May-Stringer House

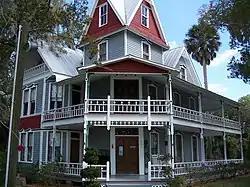

The May-Stringer House, home of the Hernando Heritage Museum, is a historic residential building in Brooksville, Florida, United States. It is located at 601 Museum Court. On March 8, 1997, it was added to the National Register of Historic Places.